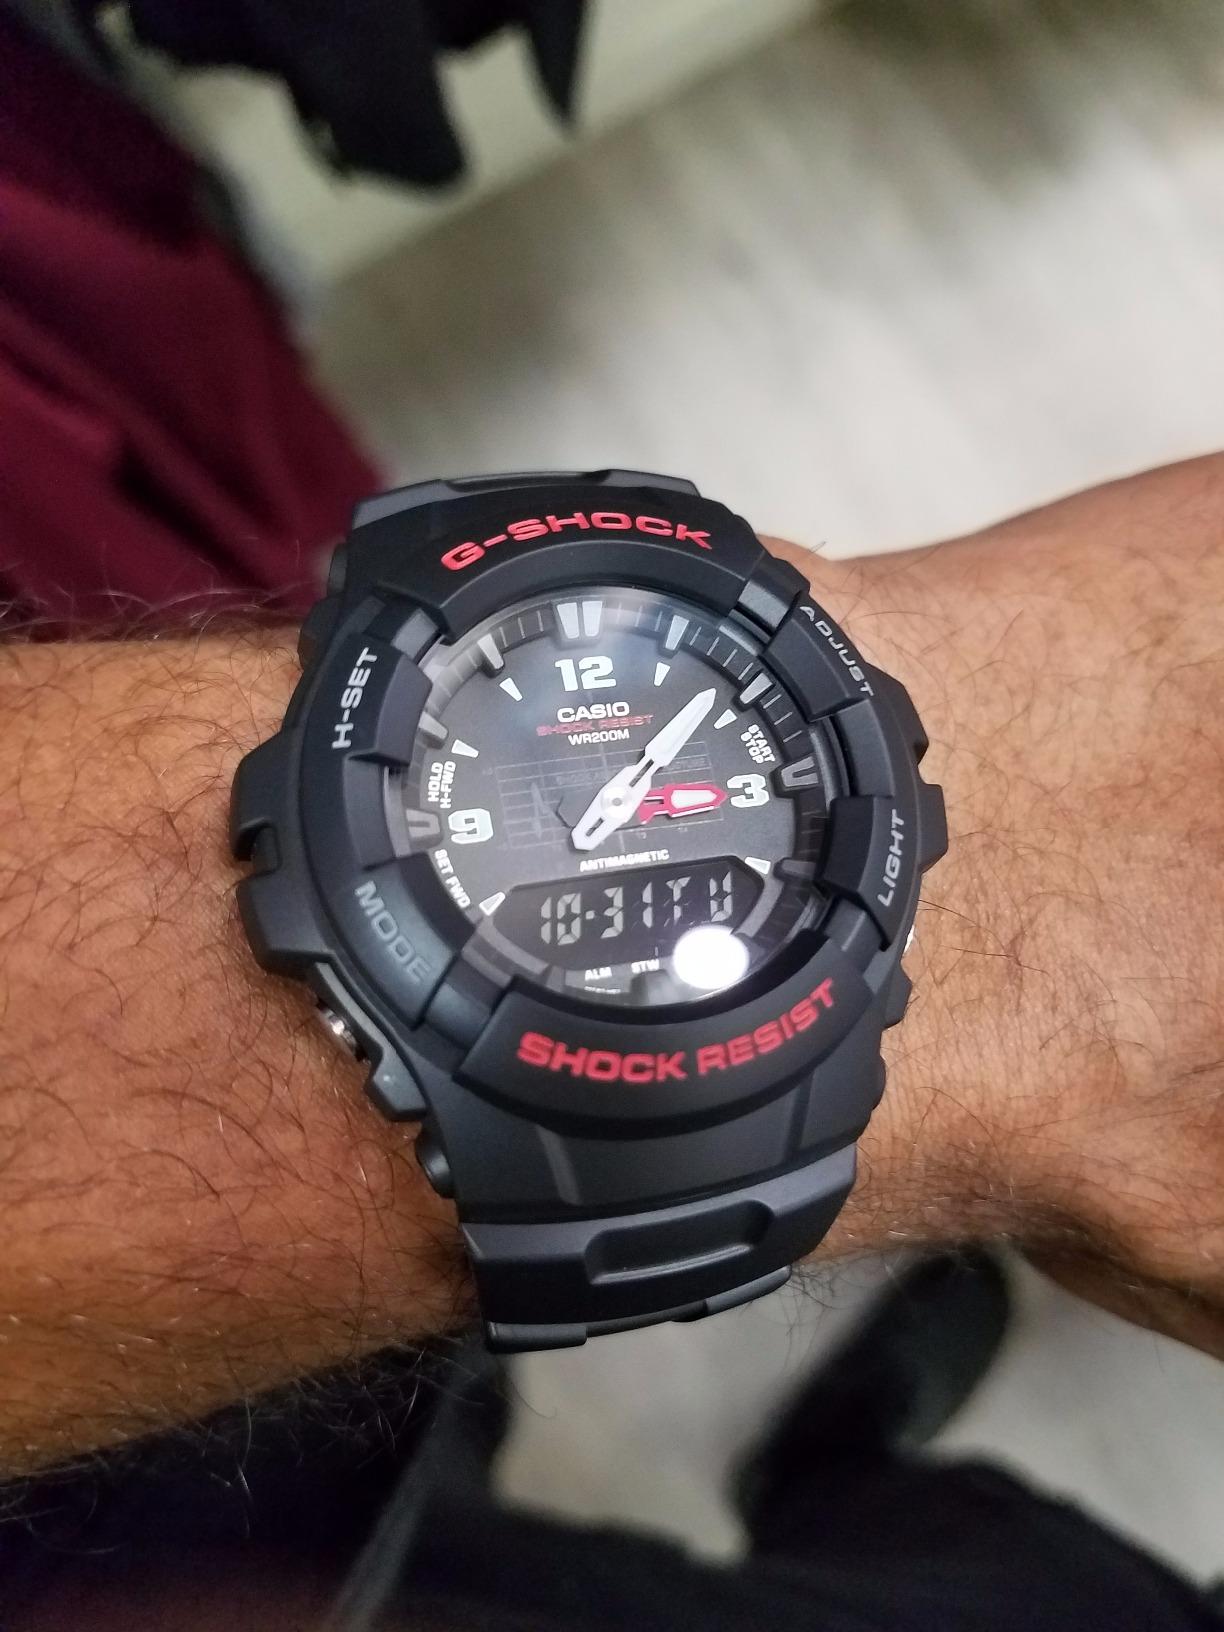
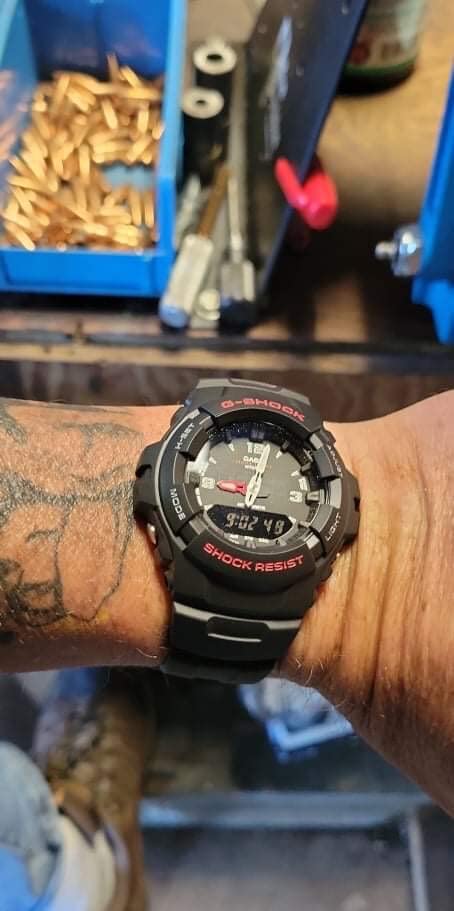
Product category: accessories_watch
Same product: yes